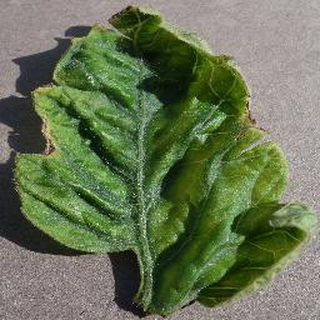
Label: tomato_yellow_leaf_curl_virus